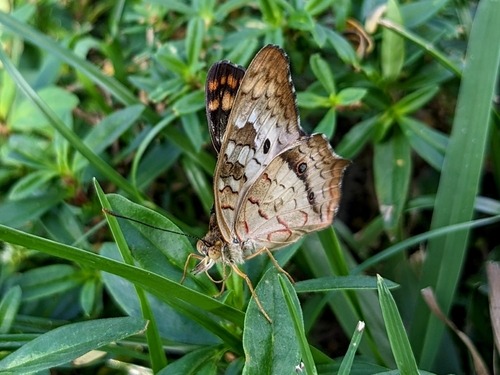
Scientific name: Anartia jatrophae
Common name: White peacock
Family: Nymphalidae
Order: Lepidoptera
Pollinator type: Primary pollinator
Habitat: Gardens, parks, and open areas
Geographic range: Southern United States to Argentina
Conservation status: Least Concern